Habib Dembélé

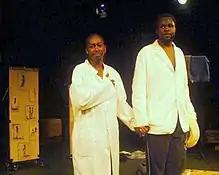
Habib Dembélé (left) and Pitcho Womba Konga in "Sizwe Banzi is Dead", Barbican Centre, London. (May 2007)

Habib Dembélé (born 19 April 1962) is a Malian actor, director, and author, and a candidate for the Malian Presidential elections of 2002 and 2018.